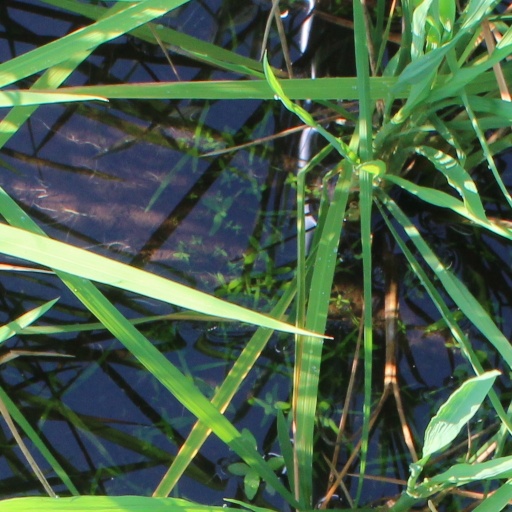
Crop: rice